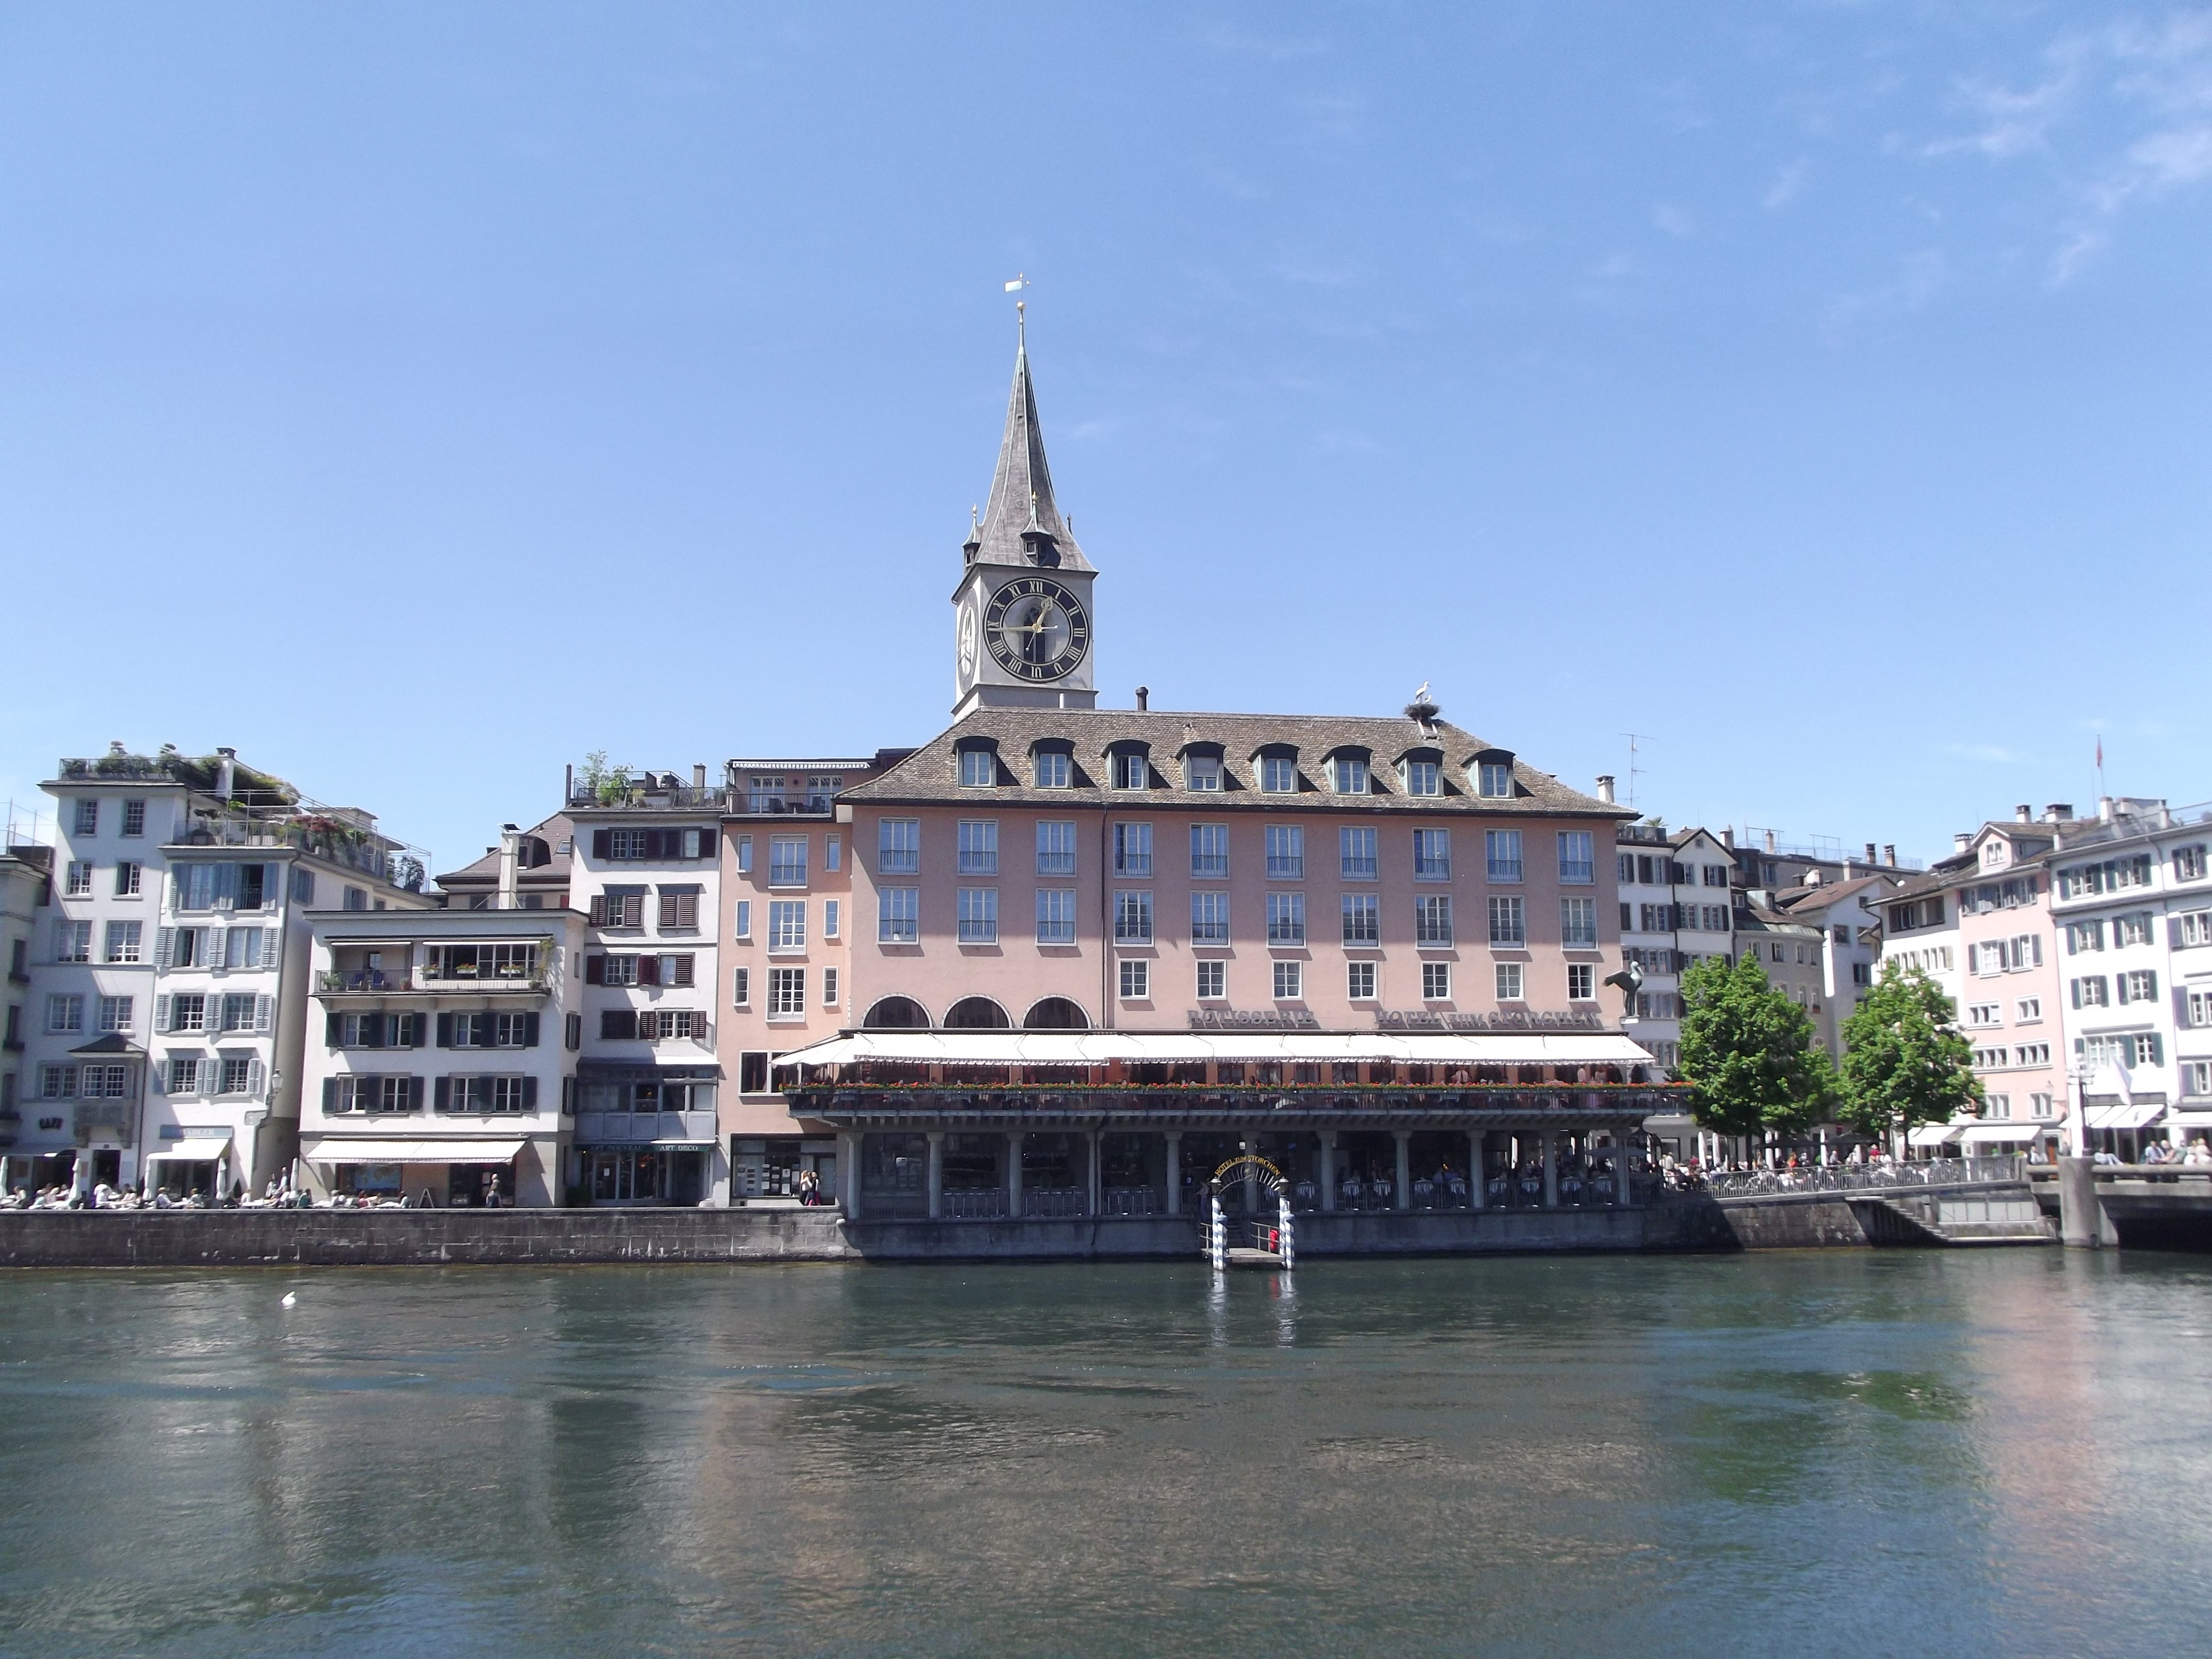
palace, city, river, cityscape, reflection, plaza, landmark, tourism, waterway, zurich, tours